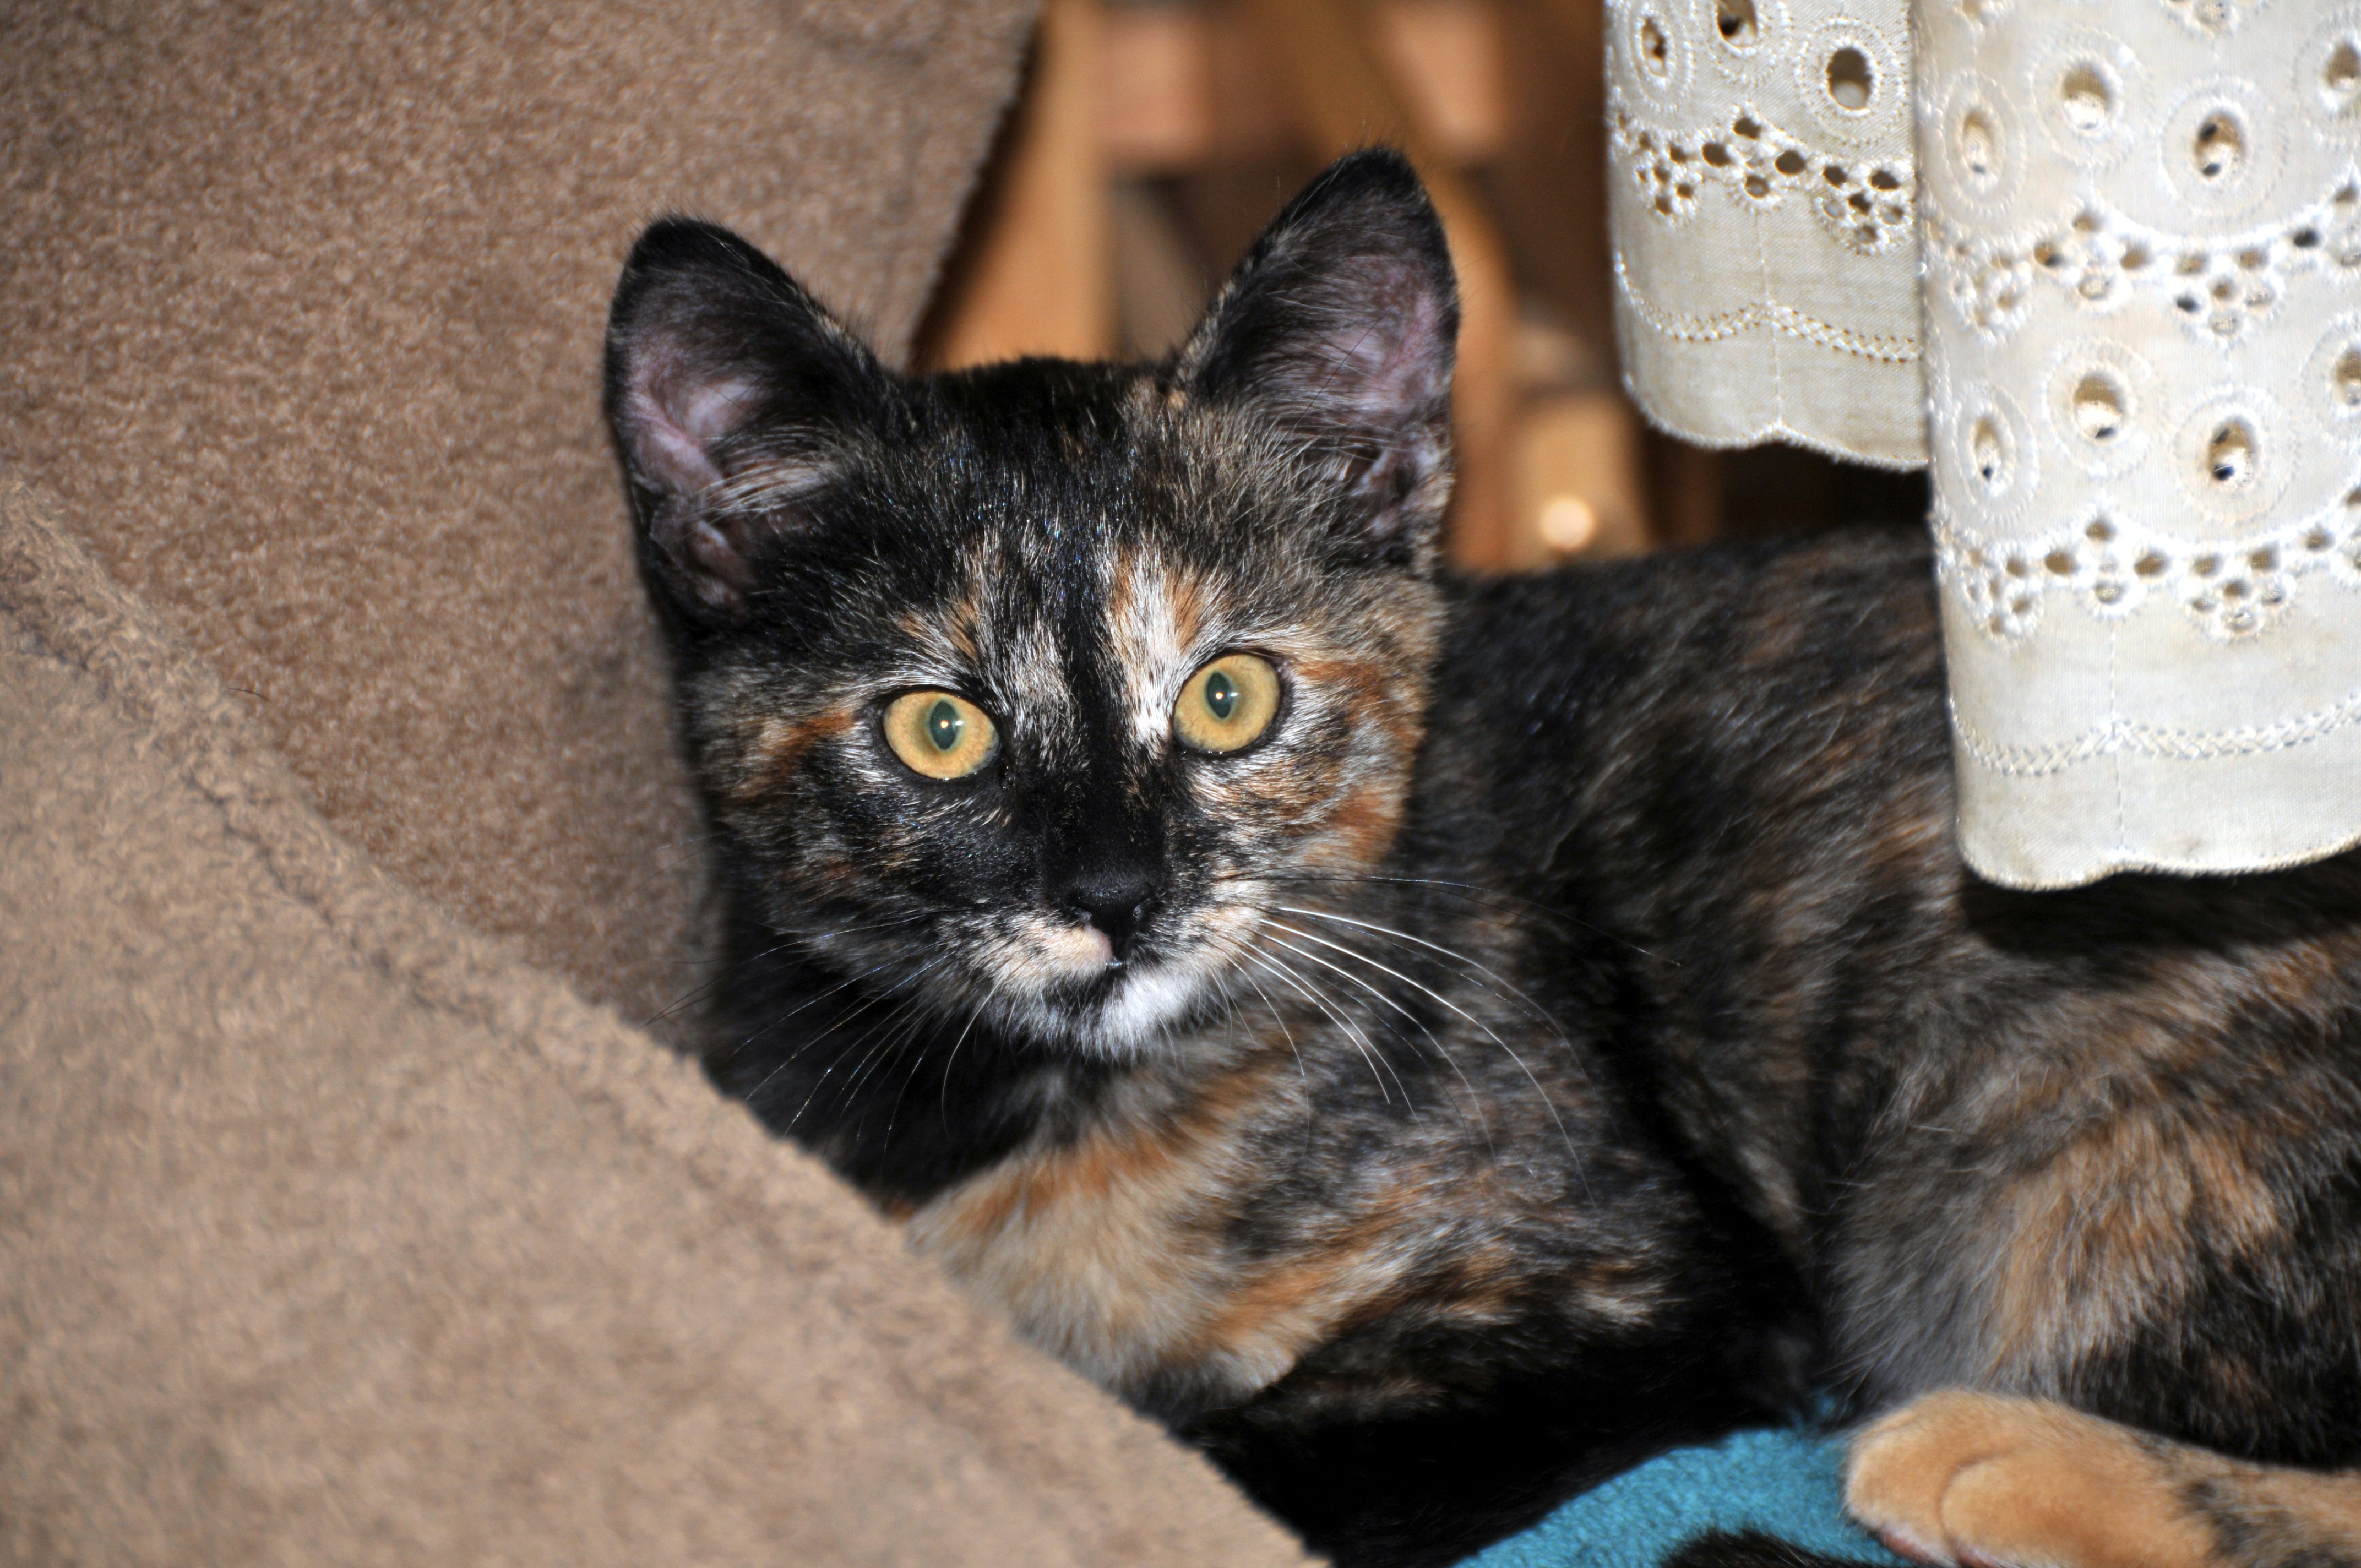
animal, pet, fur, kitten, cat, feline, mammal, whiskers, kitty, furry, vertebrate, domestic, european shorthair, small to medium sized cats, cat like mammal, domestic short haired cat